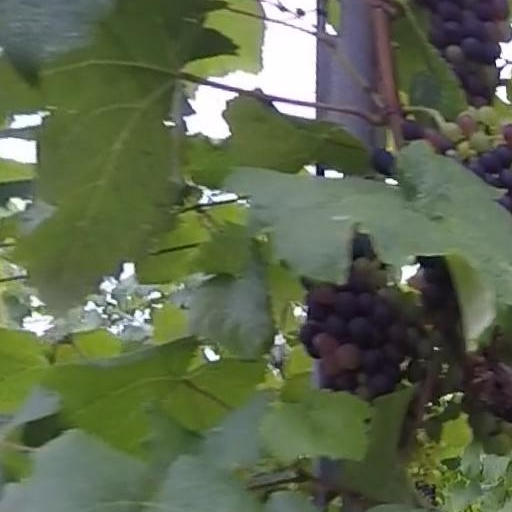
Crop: grape